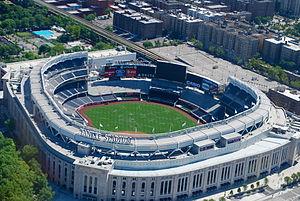
La Major League Soccer 2019 est la 24ᵉ saison de la Major League Soccer, le championnat professionnel de soccer d'Amérique du Nord. Elle est composée de vingt-quatre équipes. À partir de cette saison, la formation de FC Cincinnati se rajoute à la MLS.
La Major League Soccer 2015 est la 20ᵉ saison de la Major League Soccer, le championnat professionnel de soccer d'Amérique du Nord. Elle est composée de vingt équipes avec l'ajout d'une équipe à New York, et Orlando et la disparition d'une équipe à Los Angeles. Cette dernière franchise devrait être remplacée par le Los Angeles Football Club à partir de la saison 2017, en même temps que deux nouvelles franchises, l'une à Atlanta et l'autre à Miami.
La Major League Soccer 2018 est la 23ᵉ saison de la Major League Soccer, le championnat professionnel de soccer d'Amérique du Nord. Elle est composée de vingt-trois équipes. À partir de cette saison, la formation de Los Angeles FC se rajoute à la MLS.